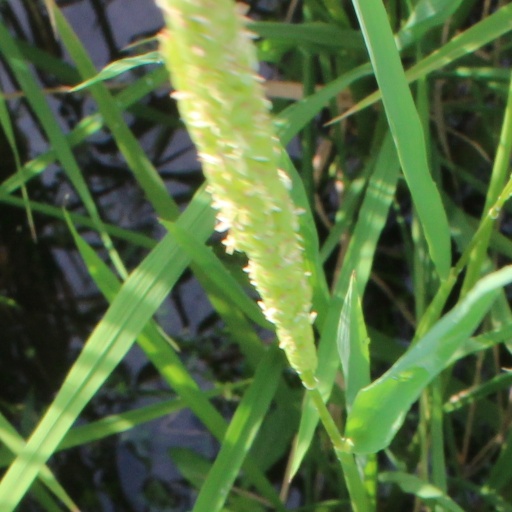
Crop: rice